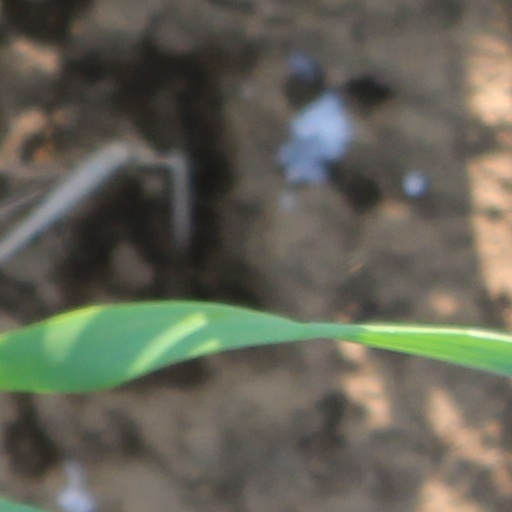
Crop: wheat